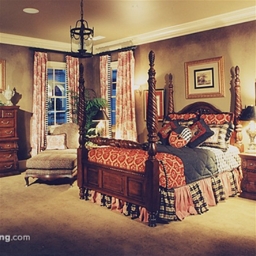
Room type: bedroom